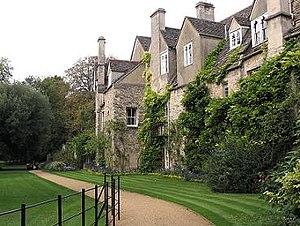
L'Université d'Oxford compte 38 collèges et 6 Permanent Private Halls.
L’université d'Oxford, située dans la ville du même nom, à 90 km au nord-ouest de Londres, dans le comté d'Oxford ou Oxfordshire, dans l'Angleterre du Sud-Est, est l'une des plus prestigieuses universités sur le plan mondial. Elle est également la plus ancienne université britannique.